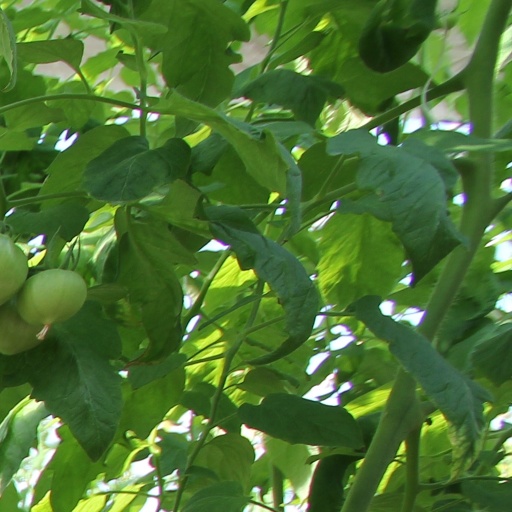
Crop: tomato